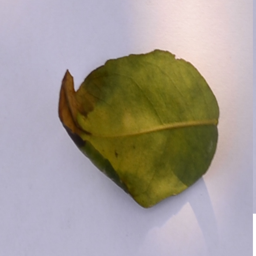
Plant part: leaf
Disease: black_spot